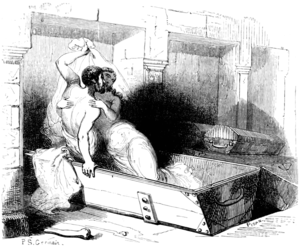
Le réveil Marthe et Maurice en l’an 3000.
Le Monde tel qu'il sera est un roman de genre fantastique d'Émile Souvestre publié en 1846 à Paris. Les illustrations sont de Bertall, Octave Penguilly L'Haridon et Prosper Saint-Germain.